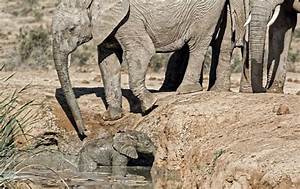
Label: elefante